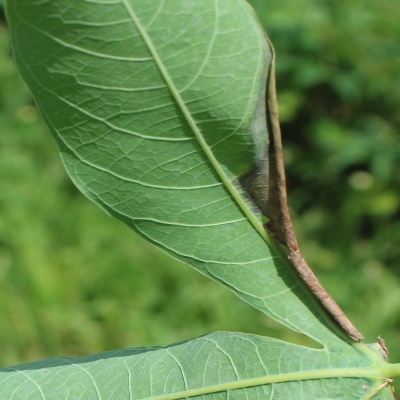
Crop: Cassava
Condition: bacterial blight